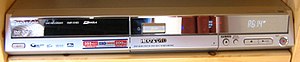
Digital videooptager
Eksempel på en digital videooptager.
En digital videooptager er en videooptager, som kan optage videosekvenser digitalt på et medium med henblik på digital aftastning og fortolkning. Mediet kan f.eks. være en harddisk, et flash-lager eller en DVD. Den digitale videooptager kan opfattes som VHS-videobåndoptagerens afløser.